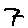
Label: 7